Digital rhetoric

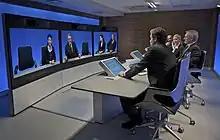
Telepresence utilized in a professional setting for meetings

Information access on mobile devices poses challenges to user interfaces, notably due to the small screen and keys (or lack thereof), in comparison to larger counterparts such as laptops and PCs. However, it also has the advantage of heightening physical interactivity with touch, and presents experiences with multiple senses in this way. Likewise, mobile technologies offer location-based affordances for layering different types of information in communication design. With these varying factors, mobile applications need trustworthy, reliable, and helpful UI design and UX design to create successful user experience.